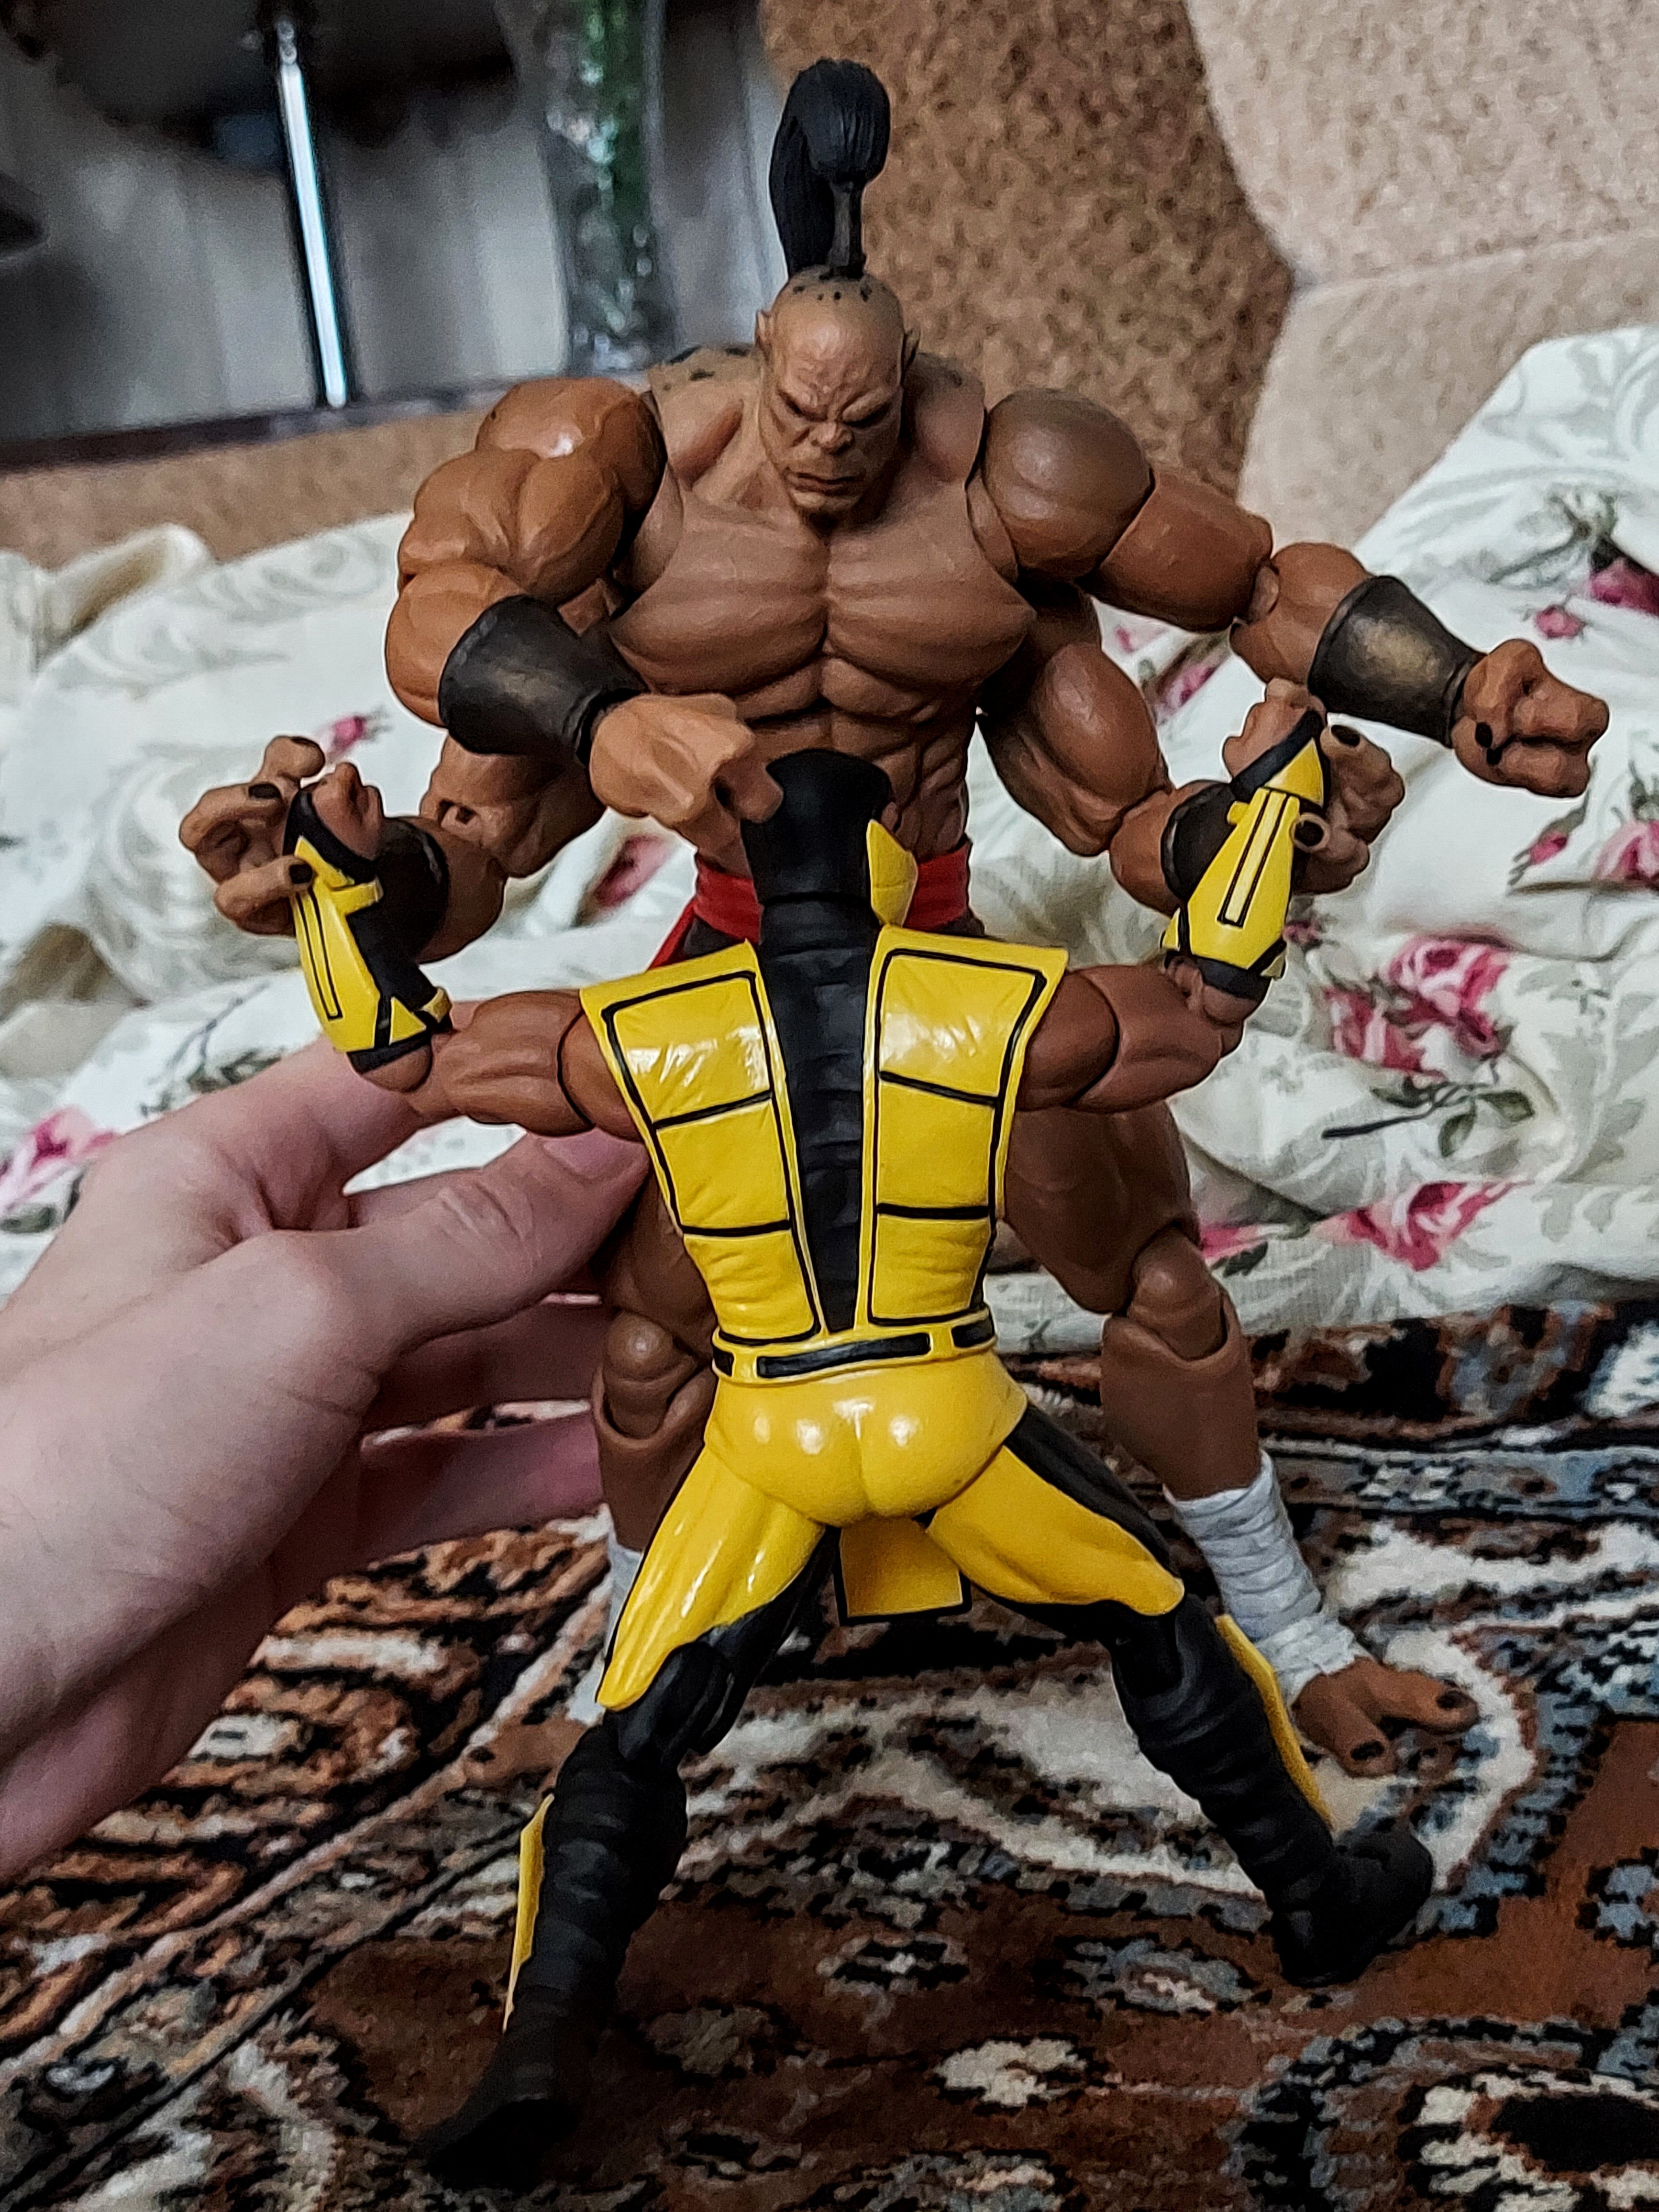
Shokan, storm, collectibles, warrior, fighter, action, figure, toy, bodybuilder, cartoon, bodybuilding, competition event, fictional character, chest, machine, action figure, robot, illustration, art, championship, fiction, superhero, hero, figurine, animation, thigh, action film, armour, costume, team, comics, Barechested, movie